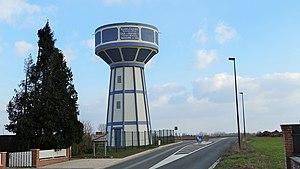
Château d'eau de Villers en Cauchies érigée en 1930 (et ravalé en 2017)
Villers-en-Cauchies est une commune française, située dans le département du Nord en région Hauts-de-France.